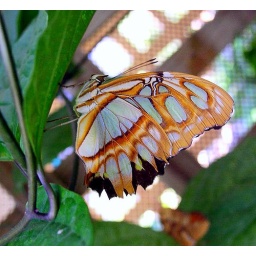
Butterfly at butterfly house at Zoo in San anotonio